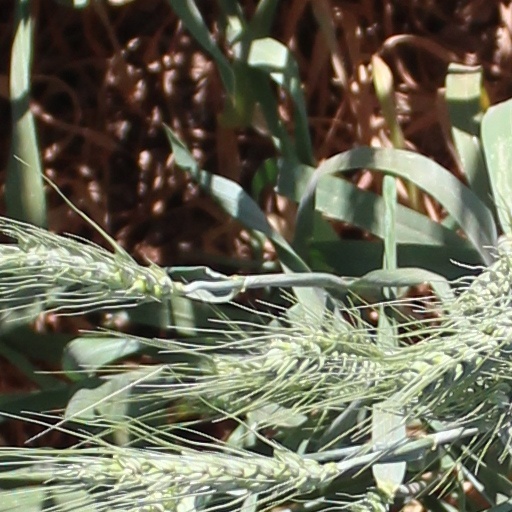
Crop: wheat